Emin Arslan

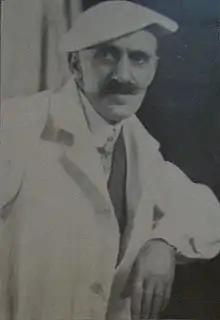
French-born architect Le Monnier designed "La Chaumière", Arslan's chalet in Punta del Este, in 1920

Arslan founded and directed weekly "La Nota", whose first issue was published on 14 August 1915. During 1916 Carlos Alberto Leumann was its editor-in-chief. A total of 312 issues were edited until discontinuation in 1921.